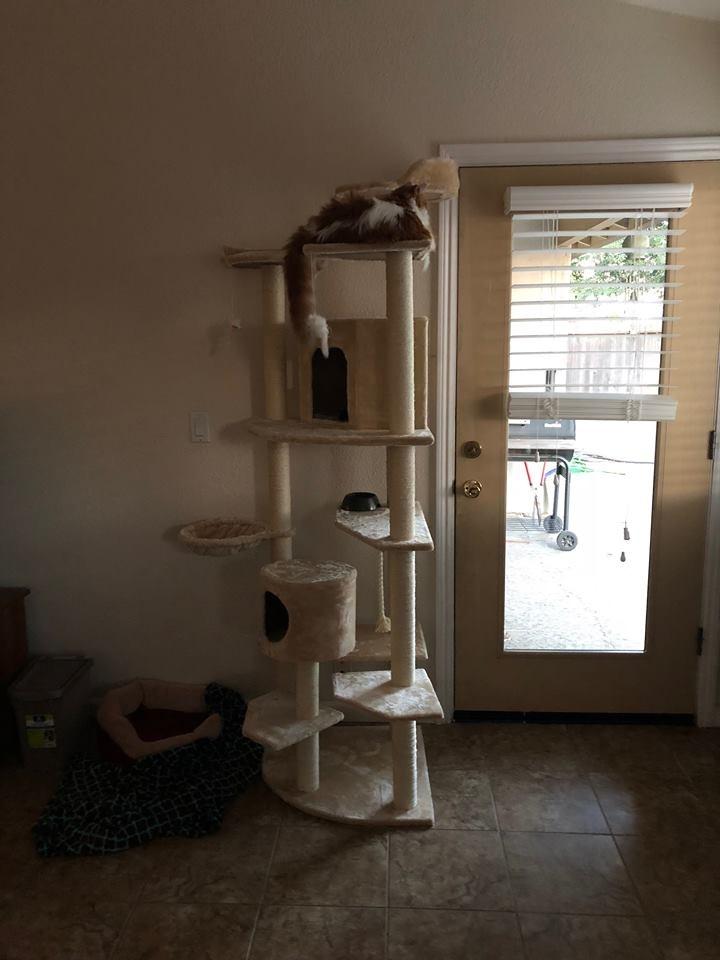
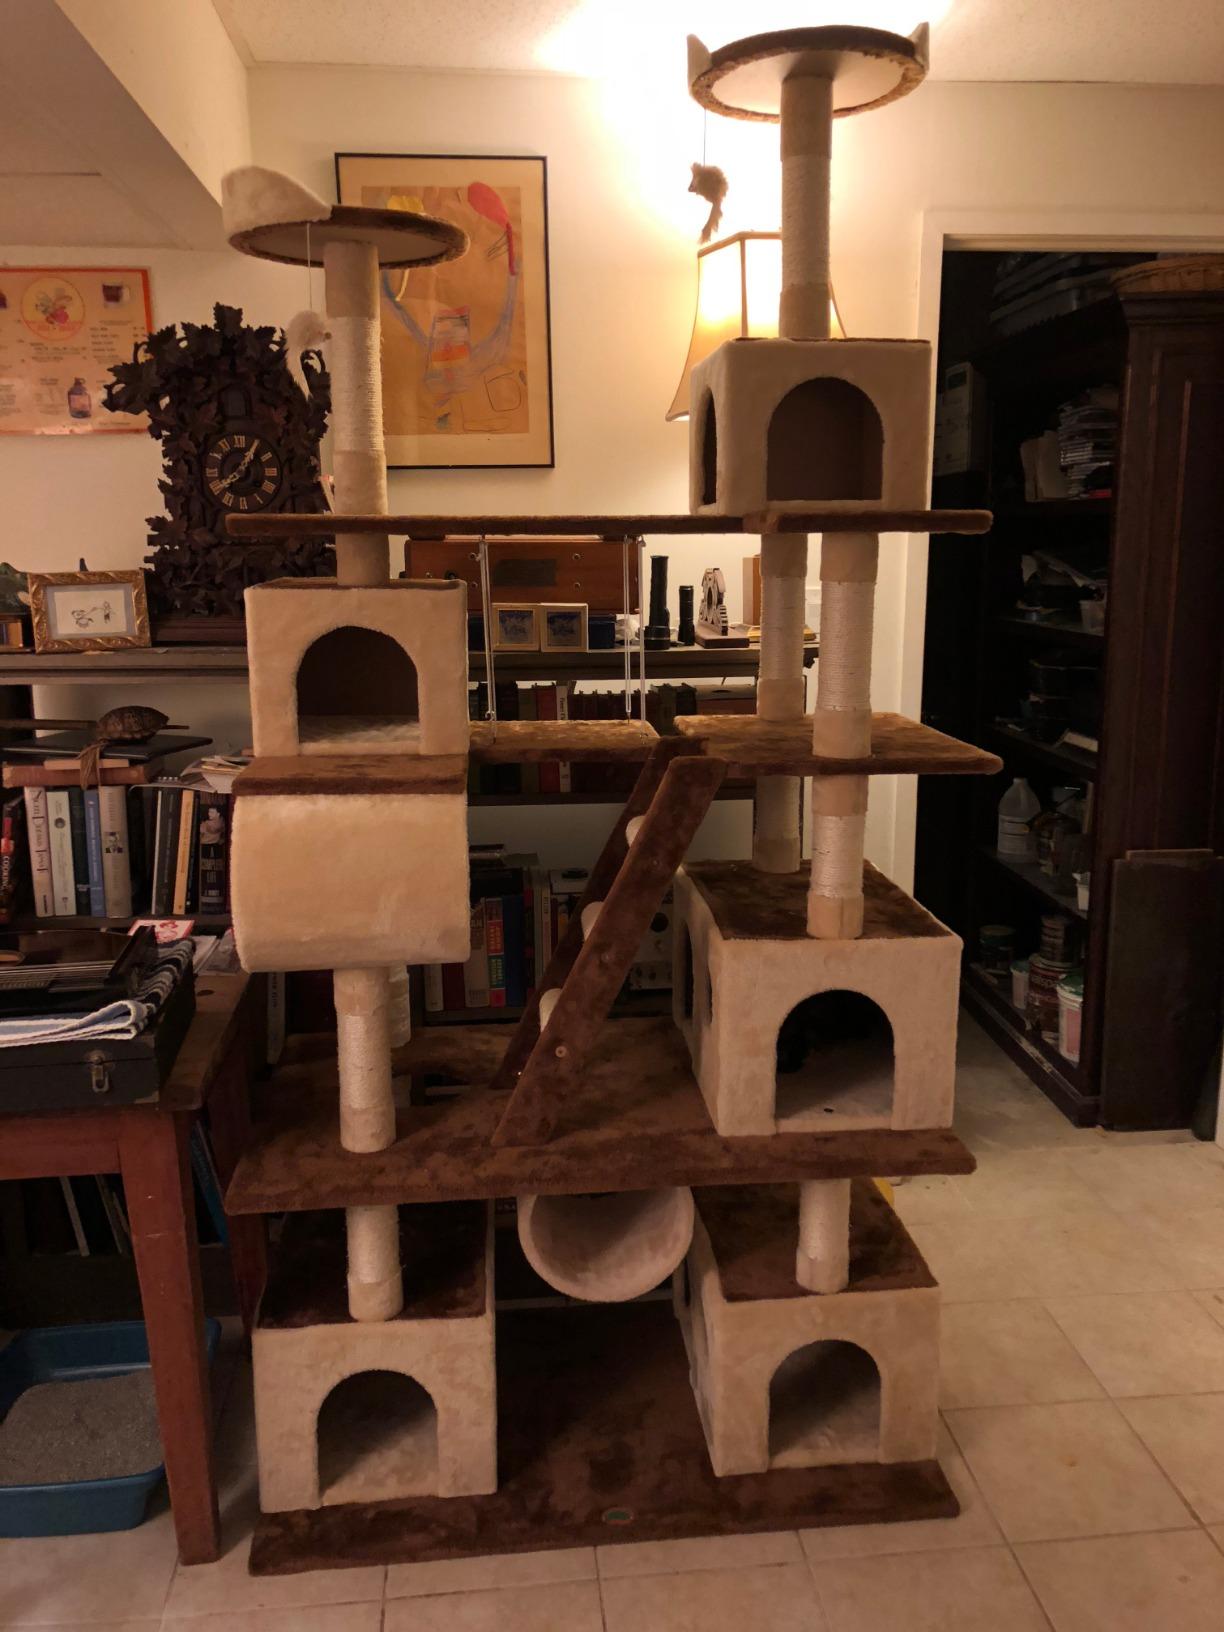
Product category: items_cat tree
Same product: no